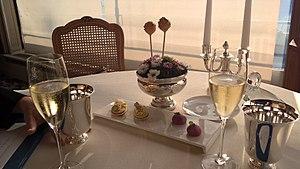
Décoration de table du restaurant la Tour d'Argent (Paris).
Le repas gastronomique des Français est l’une des premières traditions culinaires enregistrées sur la liste représentative du patrimoine culturel immatériel de l'humanité. À travers cette inscription, le 16 novembre 2010, la spécificité du repas français a été reconnue, au même titre que de nombreuses traditions sociales et culinaires dans le monde : la cuisine mexicaine, la diète méditerranéenne, le Washoku, et plus récemment l’art du pizzaiolo napolitain.